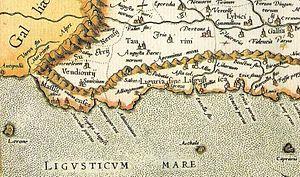
La région de Ligurie, plus couramment appelée Ligurie, est une région d'Italie située dans le nord-ouest de la péninsule. Son nom vient du peuple antique des Ligures, même si ceux-ci occupaient un territoire beaucoup plus étendu que celui de la Ligurie actuelle. La capitale régionale est Gênes, qui est aussi de loin la ville la plus peuplée.
L'histoire de la Ligurie concerne les évènements historiques relatifs à la Ligurie, région de l'Italie septentrionale.